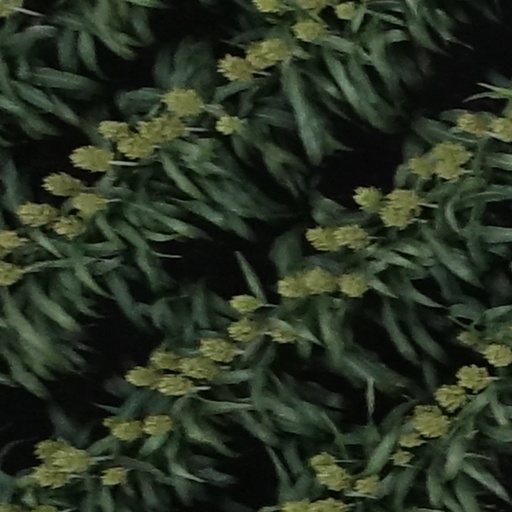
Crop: sorghum